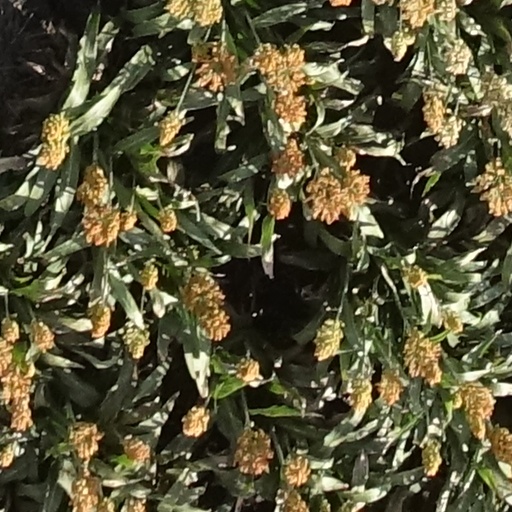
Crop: sorghum